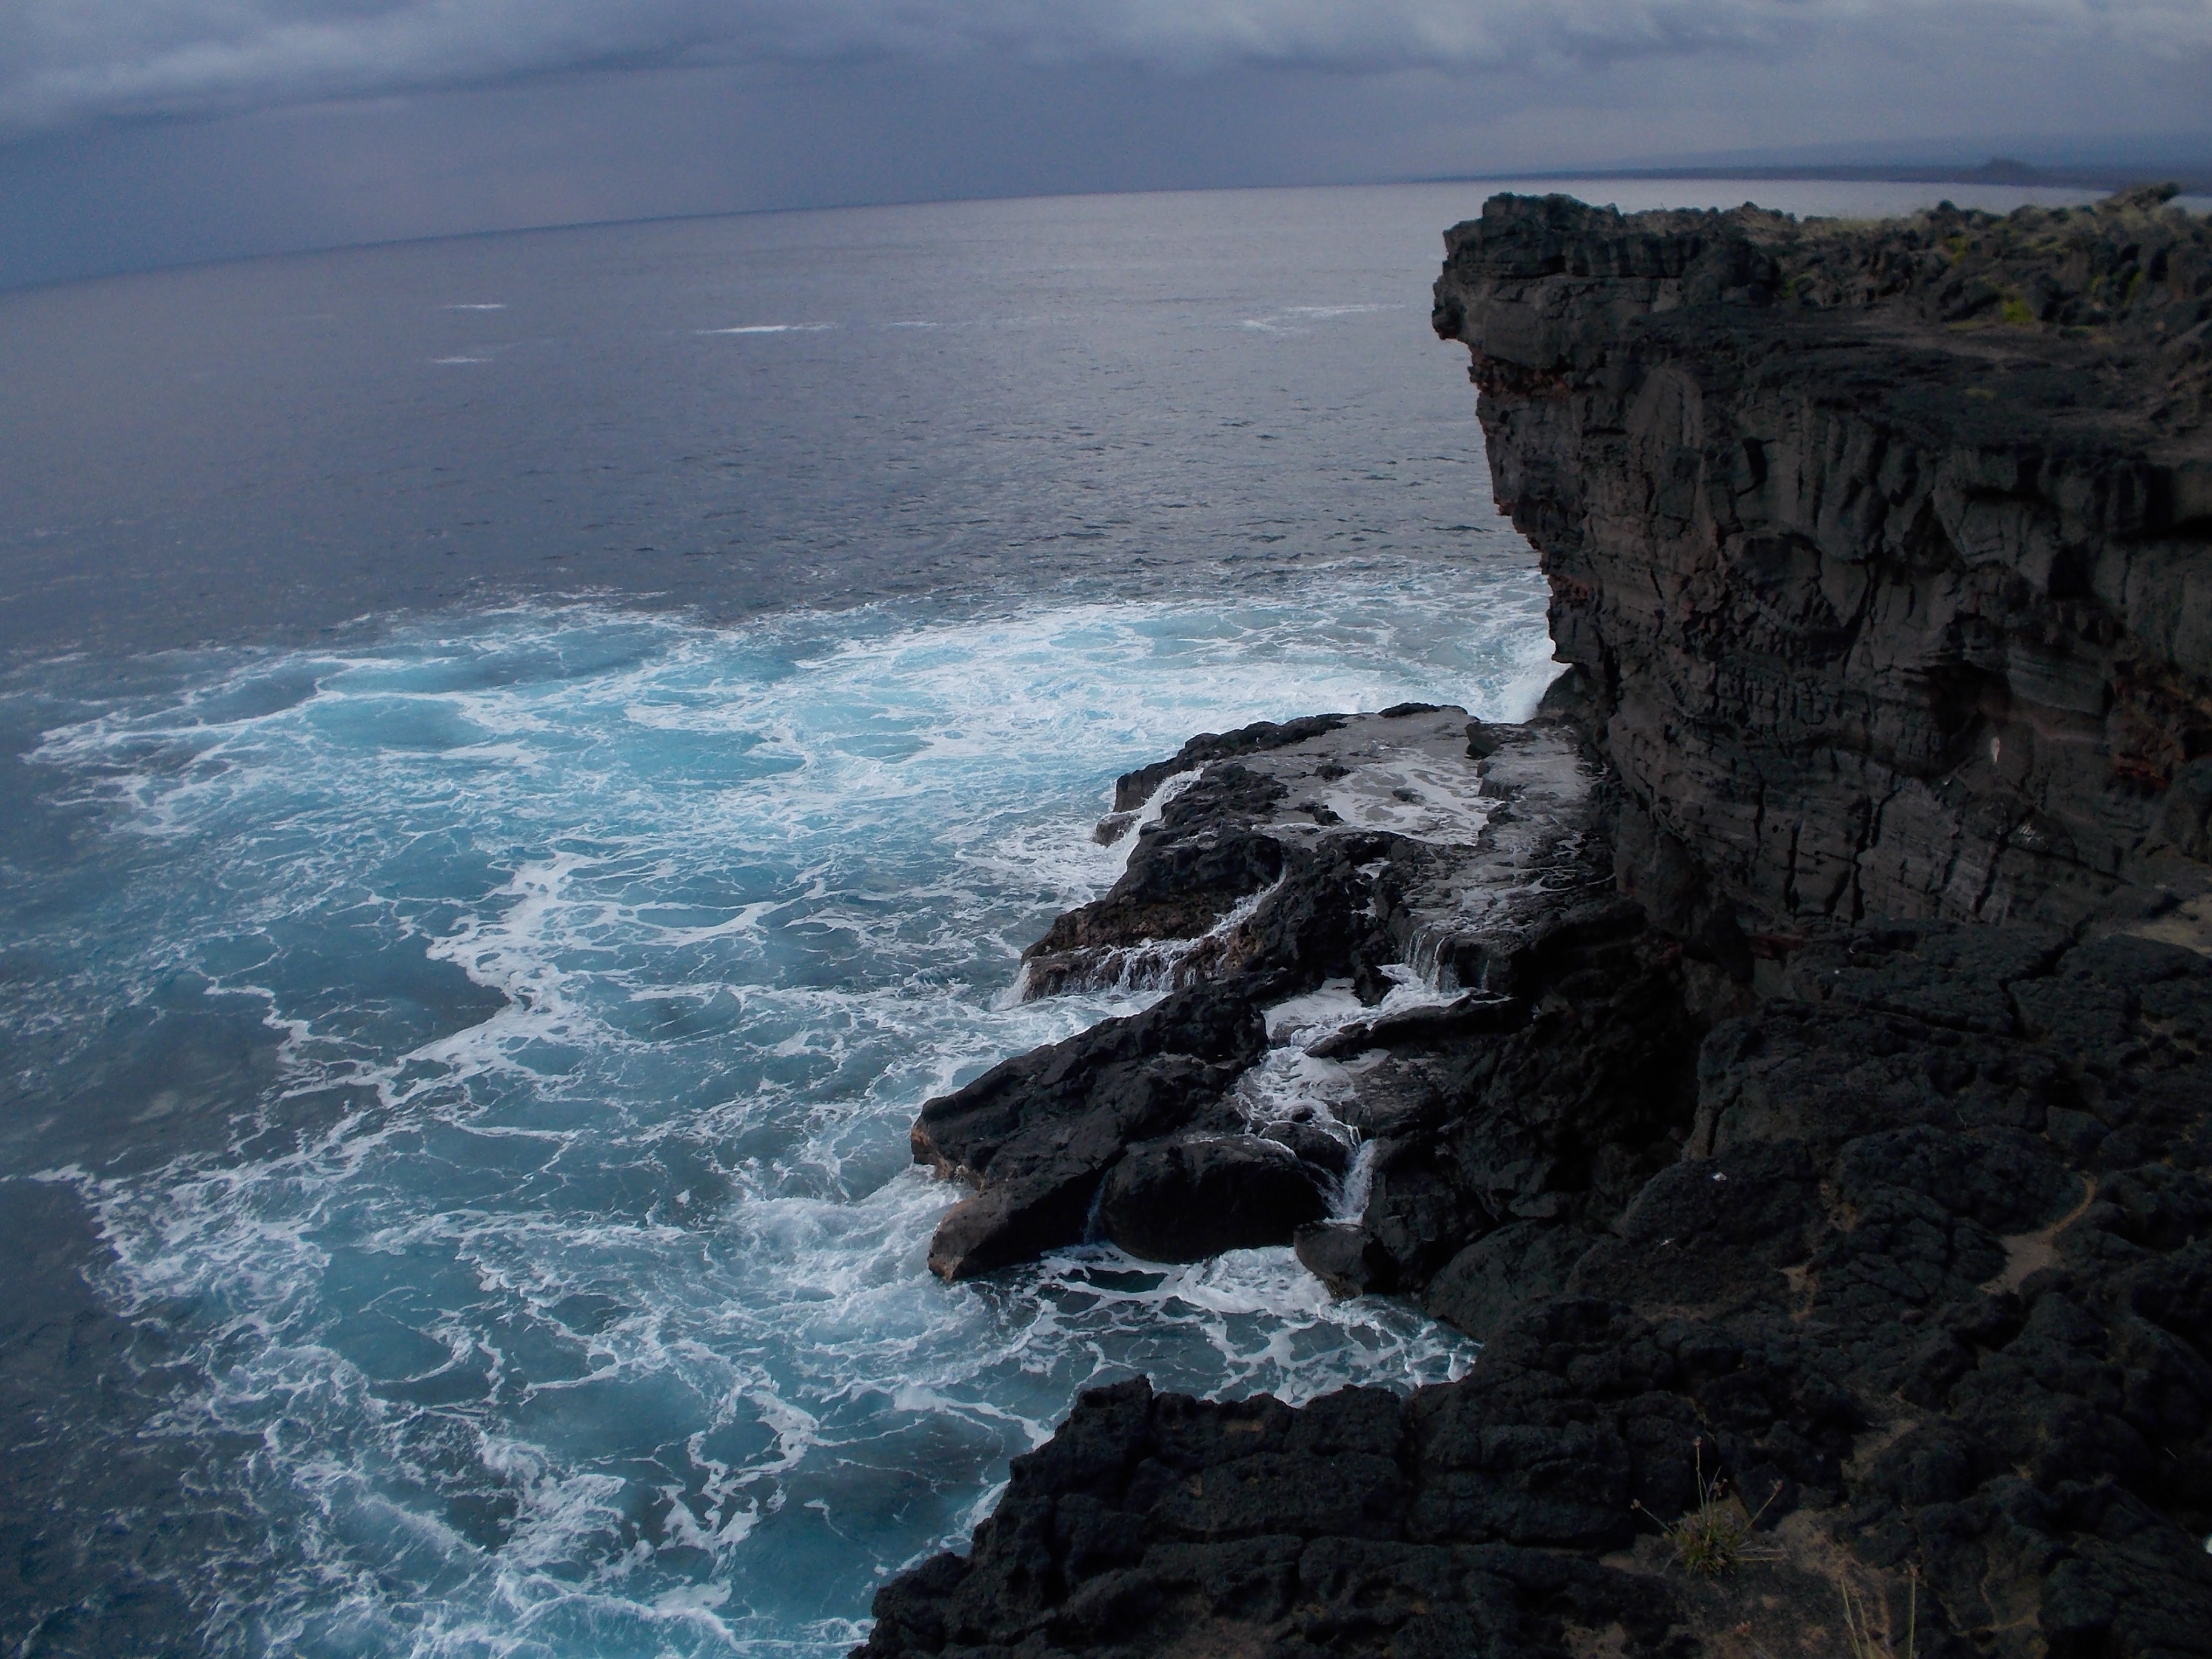
sea, coast, water, rock, ocean, horizon, shore, wave, cliff, cove, bay, hawaii, terrain, body of water, cape, wind wave, south point, ka lae, big island